Tynan

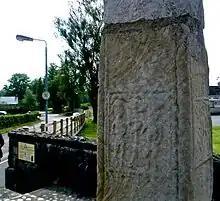
Adam & Eve under a tree.

Tynan has a High cross in the village's church yard, dating from 700 to 900. On its east face it shows a carving of Adam and Eve under an apple tree.